Reveal (R.E.M. album)

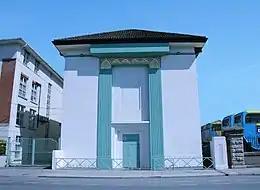
The album's string parts were recorded at Windmill Lane Studios in Dublin, Ireland.

In June, Buck left for Seattle, leaving Stipe to complete lyrics. While writing, Stipe would travel to prevent writer's block from reoccurring, which he has credited with helping him complete "All the Way to Reno" and "Disappear". The band reformed in July at West Clayton Street to continue work. The bulk of the album was recorded between August and October at Dalkey Lodge in Ireland with Pat McCarthy returning as producer. String parts, arranged by Johnny Tate, were recorded on October 3–4, 2000 at Windmill Lane Studios in Dublin, while the final recording sessions were done at John Keane Studios in Athens. Mixing was then done on October 31 at The Hit Factory in Miami.